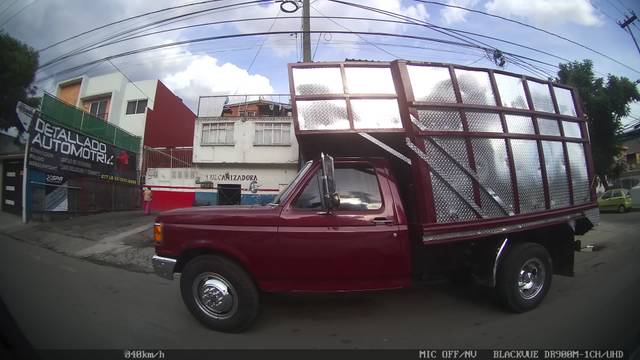
Region: Mexico
Coordinates: 19.479, -99.22